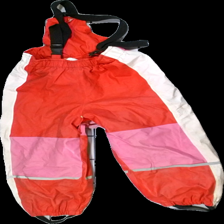
View: front
Type: Outerwear
Category: Children
Brand: Not in the list
Brand text on label: Tuffer
Colors: Multicolor, Red, White, Pink
Material: 80% polyester, 20% elestane
Cut: Regular
Size: 110
Season: Autumn
Stains: Major
Holes: Major
Price range: <50
Recommended usage: Export